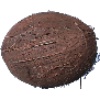
Label: Cocos 1